Ambrose Hopkinson House

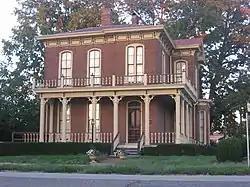

The Ambrose Hopkinson House is a historic house located at 122 W. Elm St. in Olney, Illinois. The house was built in 1874 by owner Ambrose Hopkinson, a contractor and bricklayer who immigrated to Illinois from England. The two-story red brick house is designed in the Italianate style. The wraparound porch on the front of the house is supported by chamfered columns and has balustrades on both stories. The entrance bay projects slightly from the house; the main door is decorated with red glass panels and circular moldings. The house's cornice is composed of decorative panels separated by brackets.